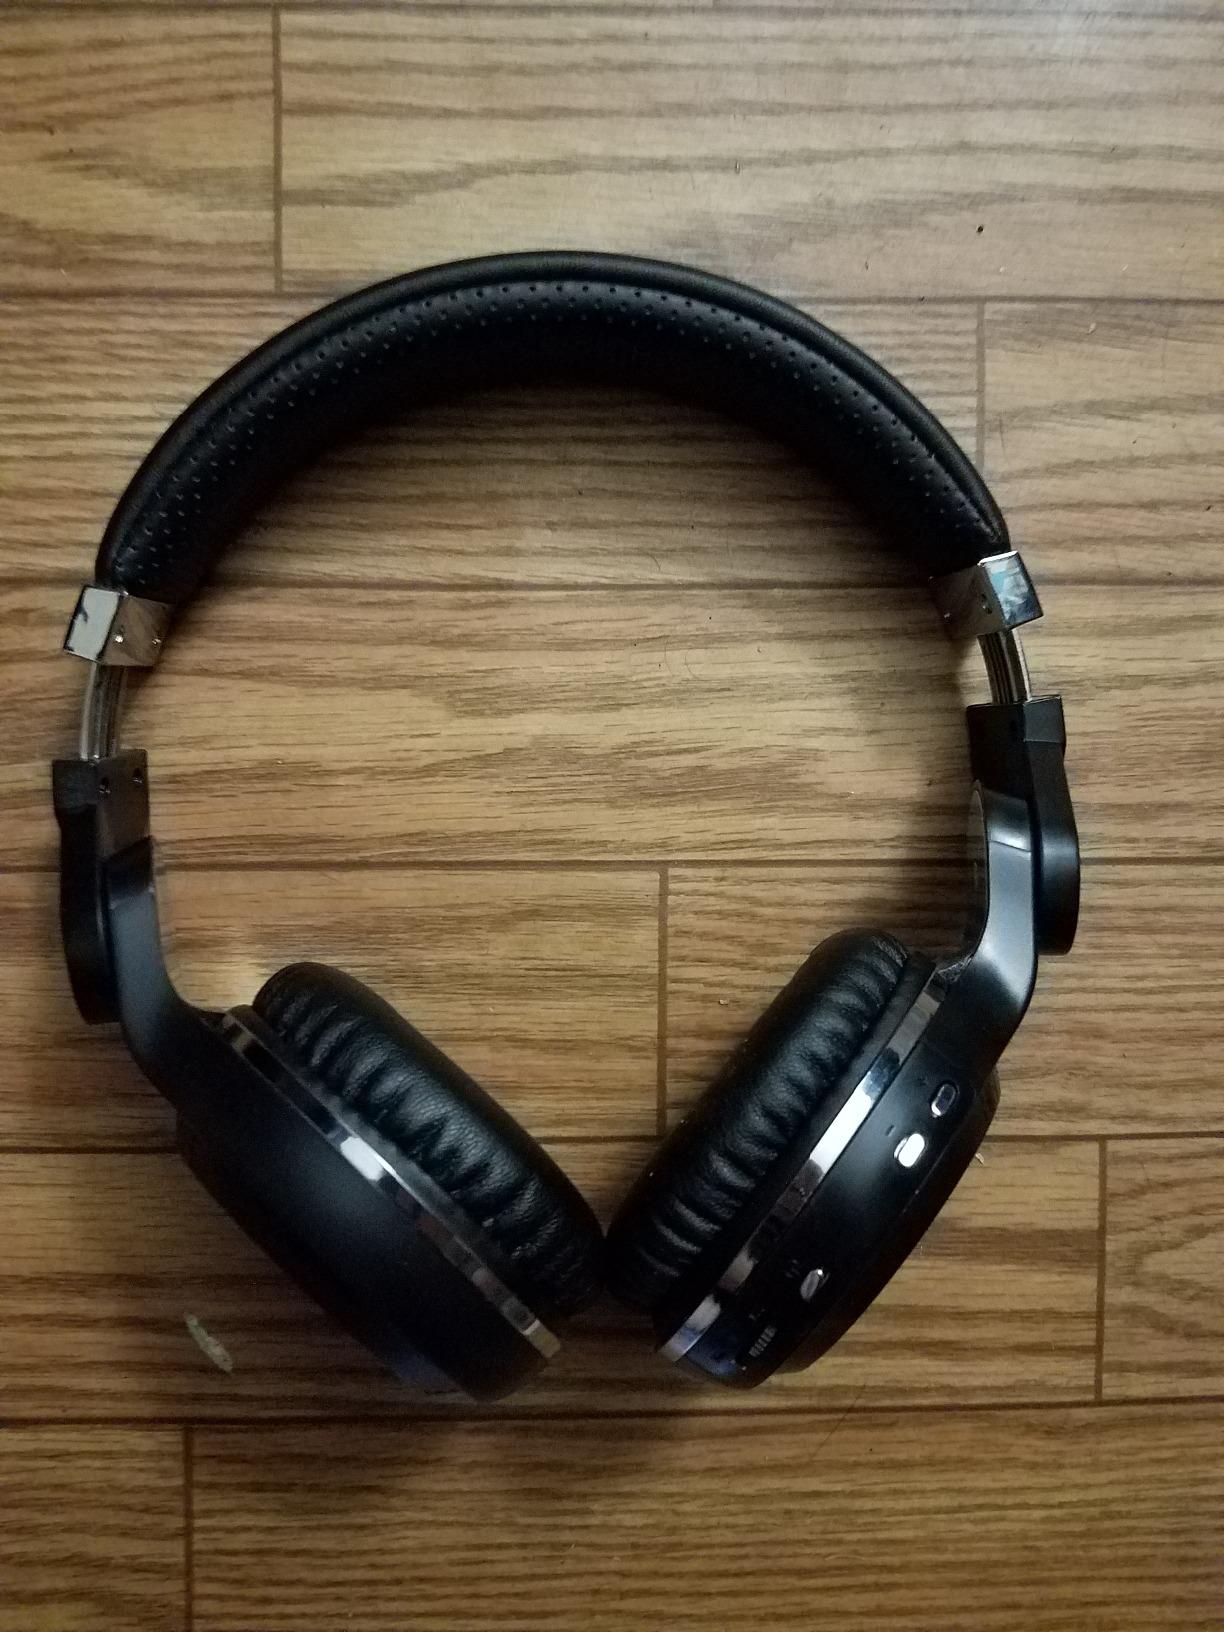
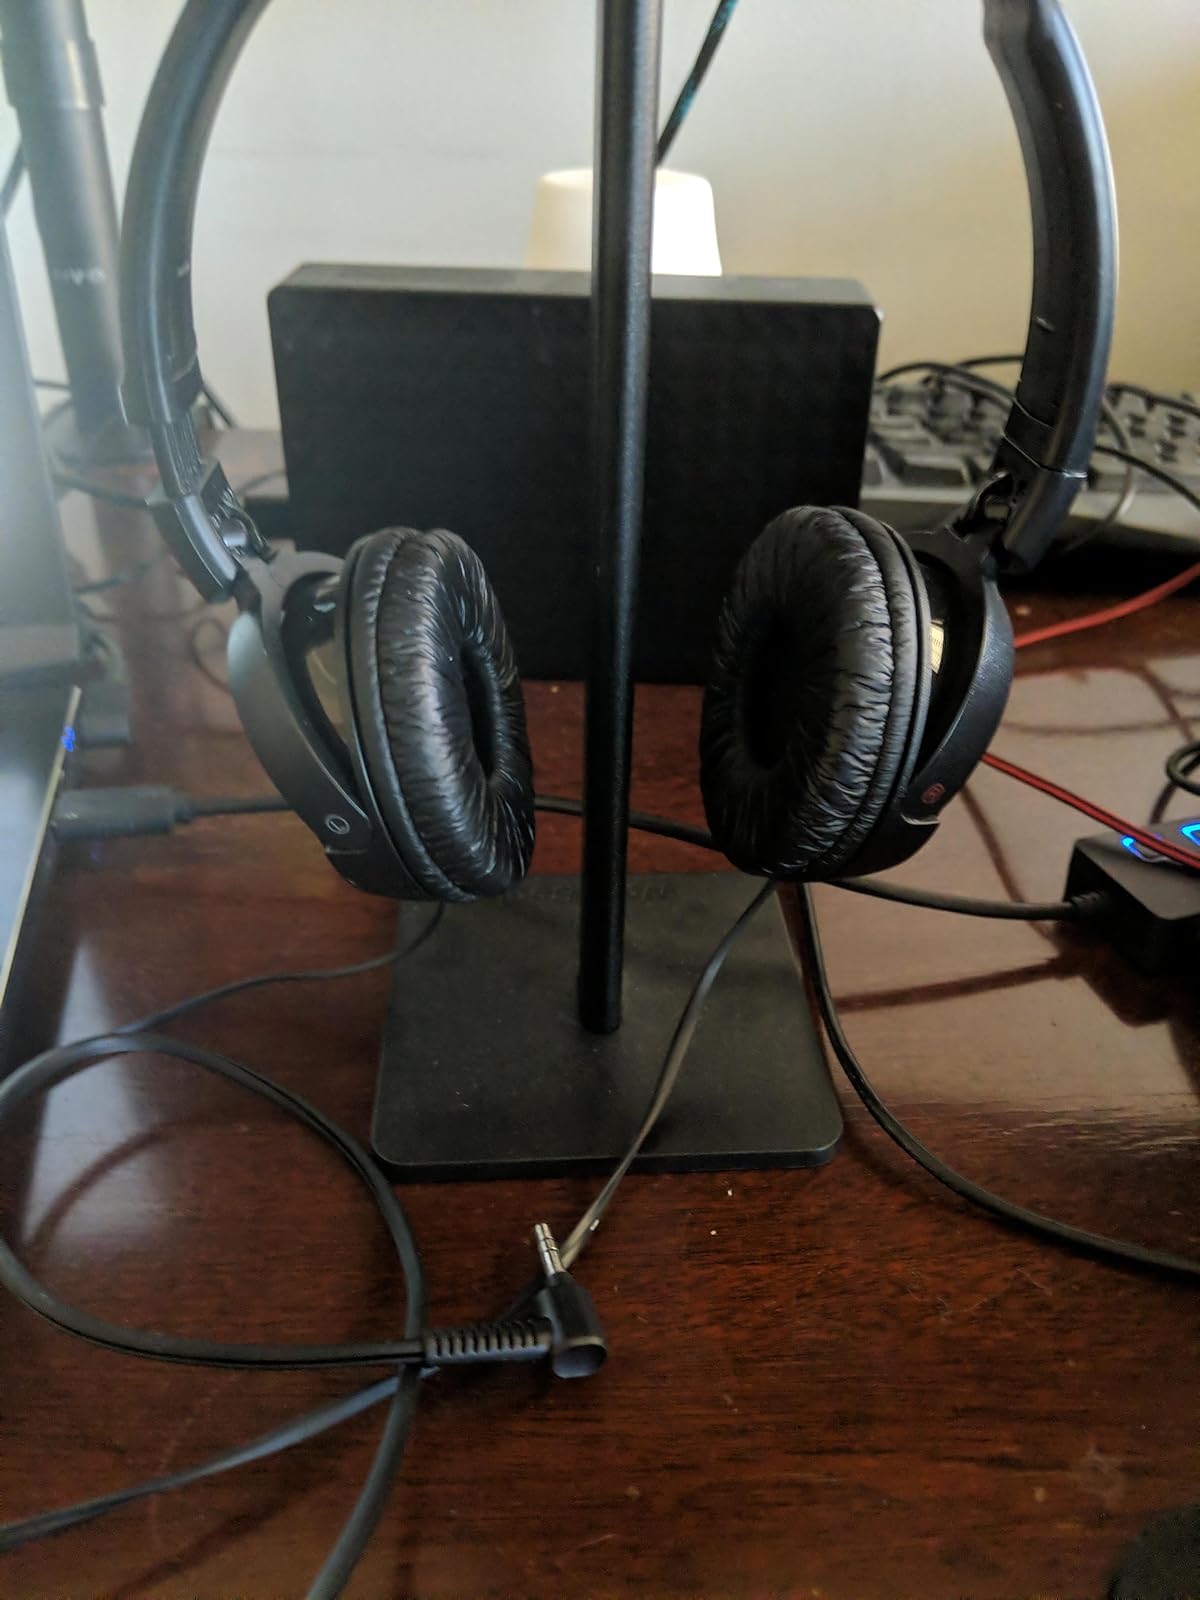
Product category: headphones
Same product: no